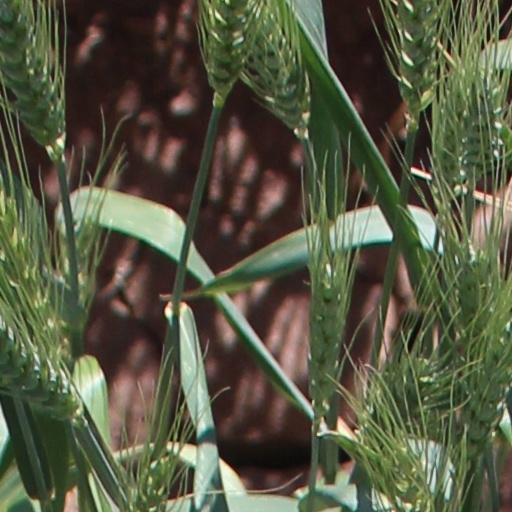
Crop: wheat